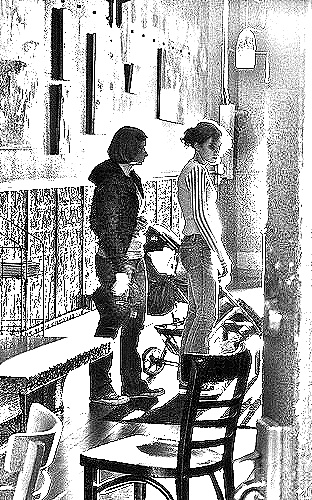
Portrait style: Sketch Portrait